Carnie Smith Stadium

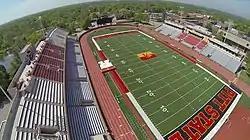
Aerial view of Carnie Smith Stadium

Carnie Smith Stadium (formerly Brandenburg Stadium) is the football stadium for Pittsburg State University in Pittsburg, Kansas. The stadium is nicknamed "The Jungle" (after the school's mascot, the gorilla), or "The Pitt."